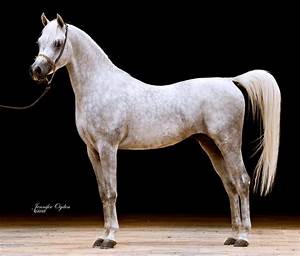
Label: horse